Chex Quest

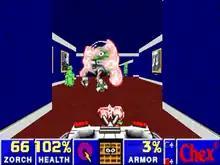
The Chex Warrior "zorching" a Flemoid. Note the lack of lucid violence and gore.

Originally based on the "Doom" engine, the gameplay present in "Chex Quest" is substantially identical to its predecessor. The game is played in a first person perspective with the player character navigating through quasi-3D environments while enemies attempt to attack and immobilize him. Along the way, various cereal-themed power-ups, weapons, and ammunition can be found that can boost the player character's health and make him better able to counterattack or flee his enemies. When the final boss is defeated in the last level, the game is won.